Eduard Bøckmann

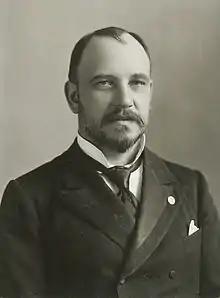
Eduard Bøckmann (about 1895)

Eduard Bøckmann (8 March 1849 – 8 August 1927) was a Norwegian American ophthalmologist, physician and inventor.